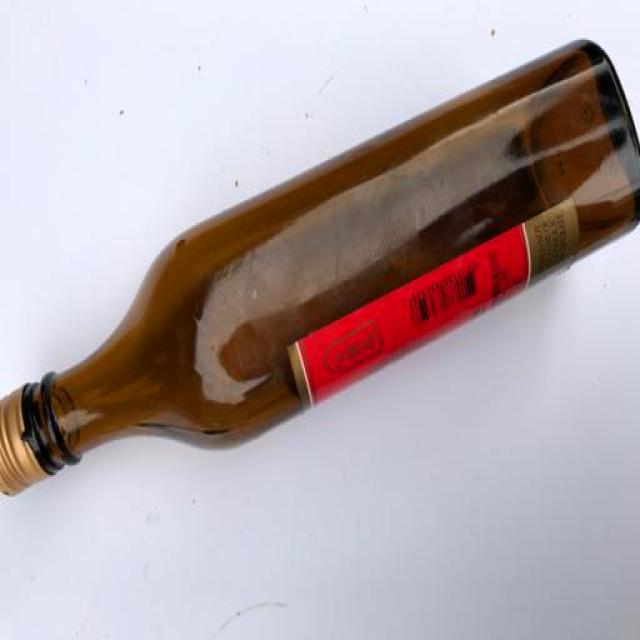
Label: Glass